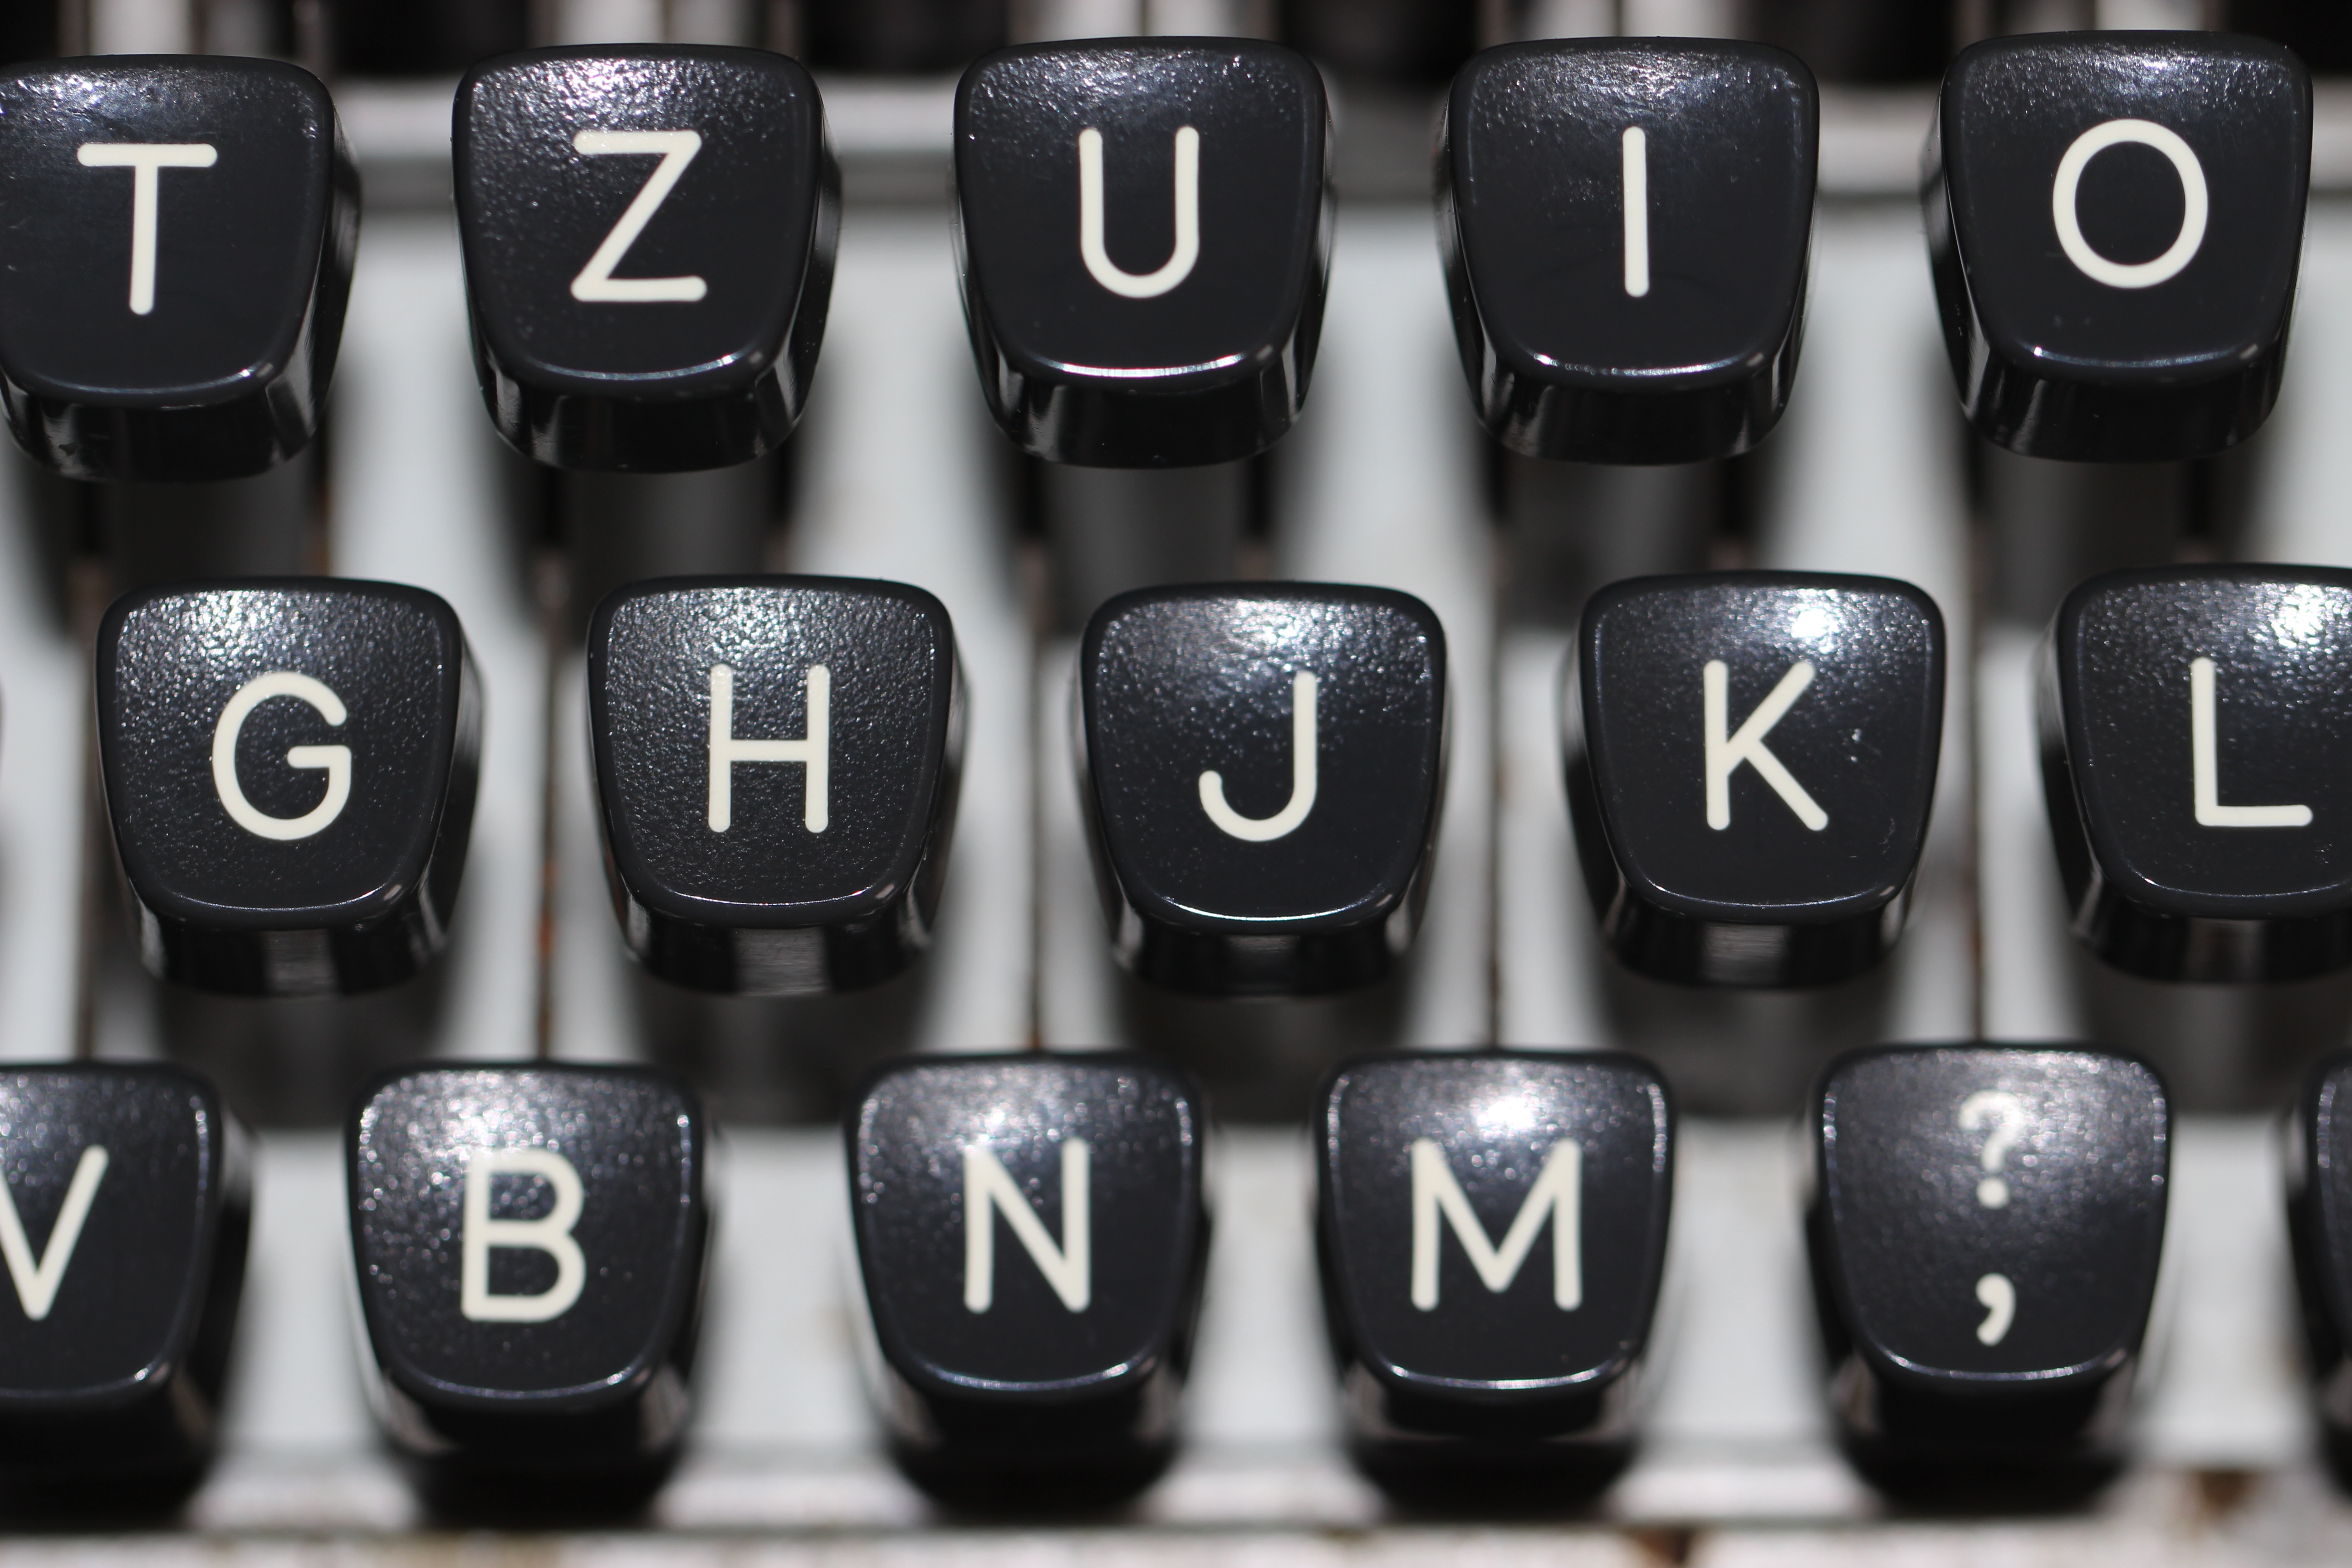
hand, keyboard, vintage, wheel, retro, old, typewriter, newspaper, alphabet, print, key, communication, gadget, machine, blue, writer, black, font, type, mechanical, author, news, journalism, blog, gear shift